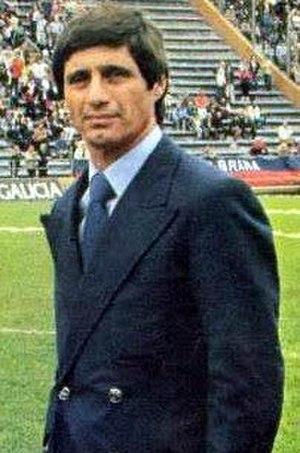
José Antonio « Piojo » Yudica est un ancien joueur et entraîneur de football argentin.